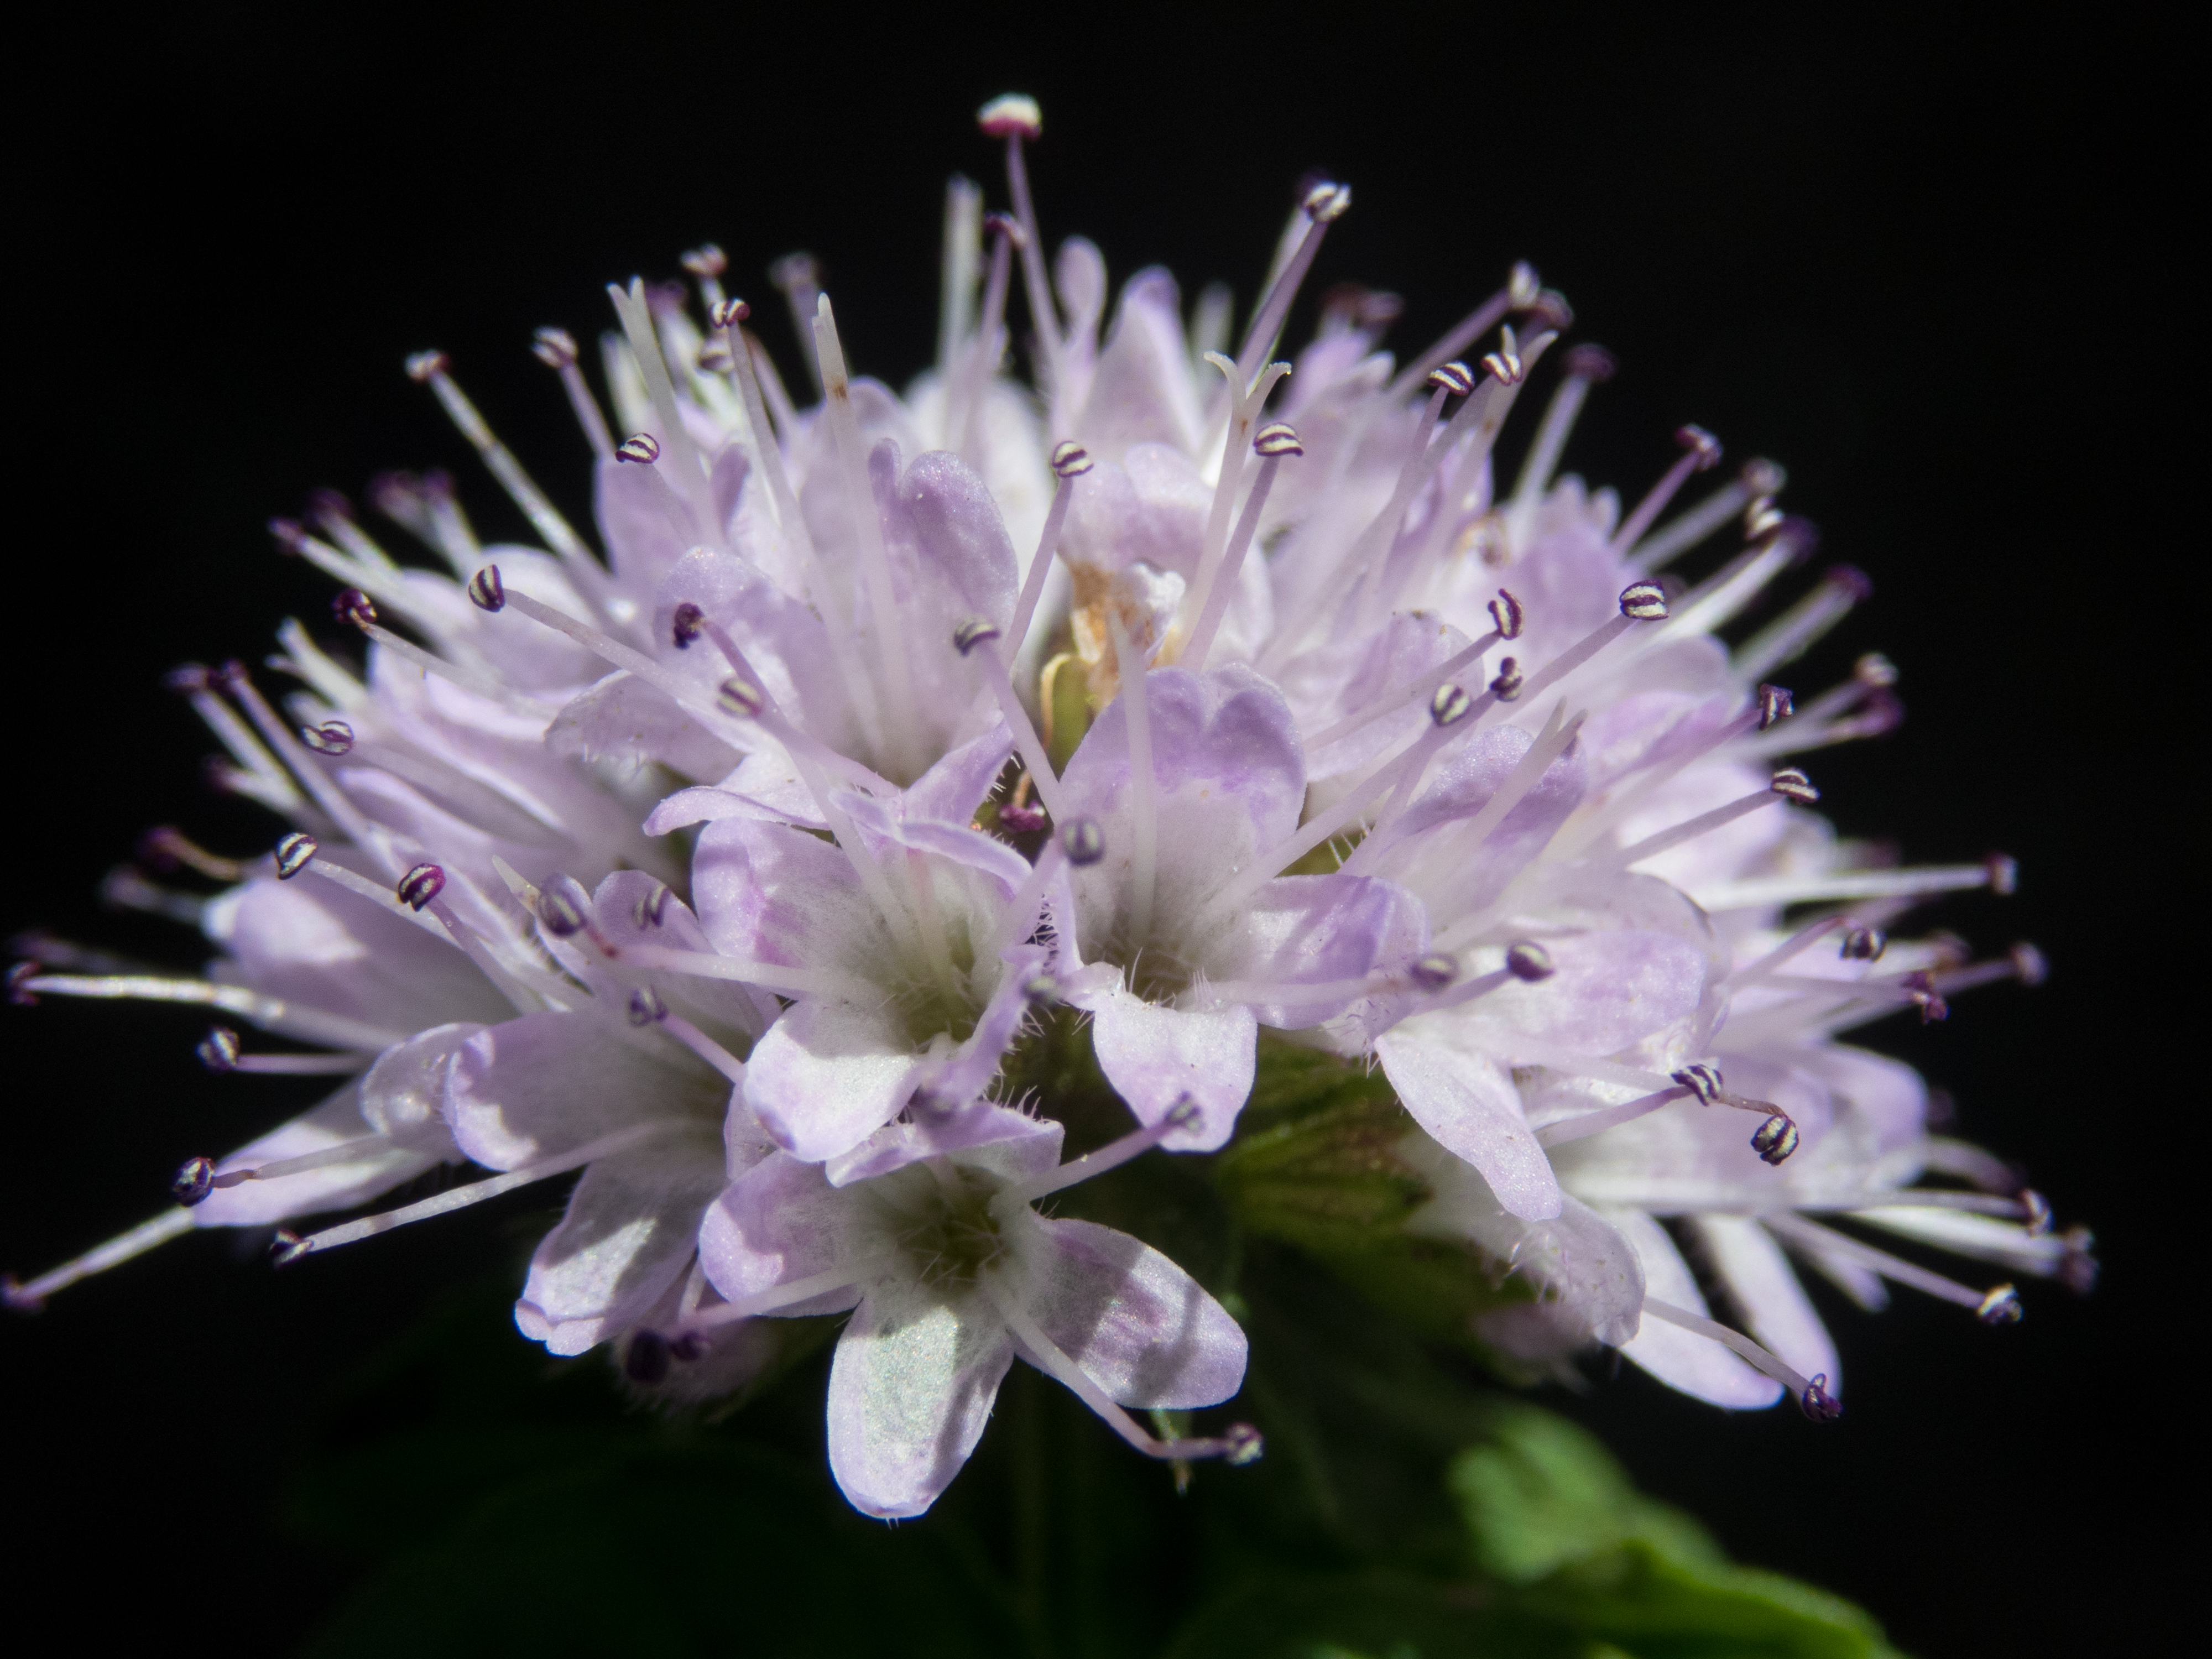
flower, mint, macro, herb, violet, nature, flora, plant, onion genus, chives, flowering plant, macro photography